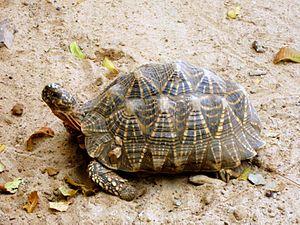
Astrochelys radiata, ou tortue étoilée de Madagascar ou tortue rayonnée, est une espèce de tortues de la famille des Testudinidae.